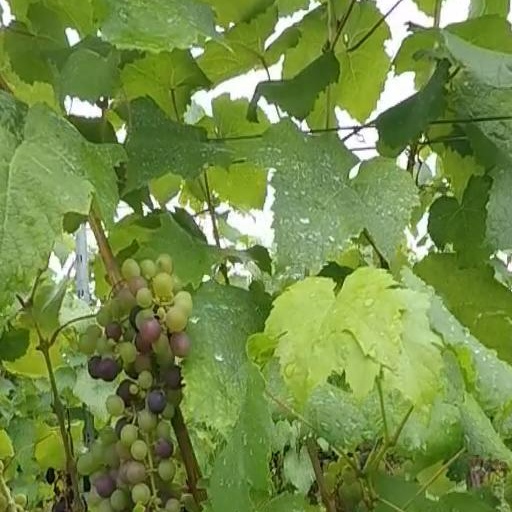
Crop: grape